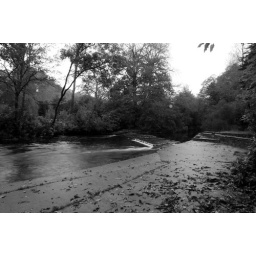
Lismore in black and white